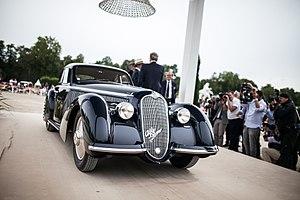
Alfa Romeo 8C 2900B Lungo Berlinetta at Chantilly Arts et Elegance Richard Mille 2016
Le Chantilly Arts & Elegance Richard Mille est un concours d'élégance d'automobiles bisannuel, qui se déroule dans le domaine du Château de Chantilly, dans l’Oise depuis 2014.